Annarakkannanum Thannalayathu

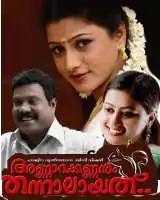
DVD Cover image

Annarakkannanum Thannalayathu is a 2010 Malayalam-language film directed by Prakash. Kalabhavan Mani, Jayashree and Ansiba Hassan play the lead roles in this film. It is produced by Kalabhavan Mani. This was the last film of Santha Devi.